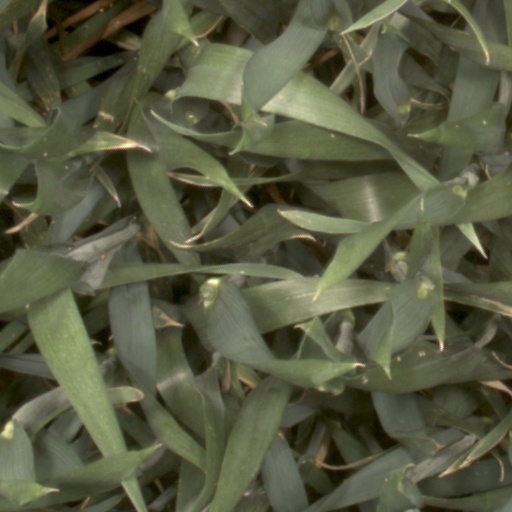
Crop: wheat